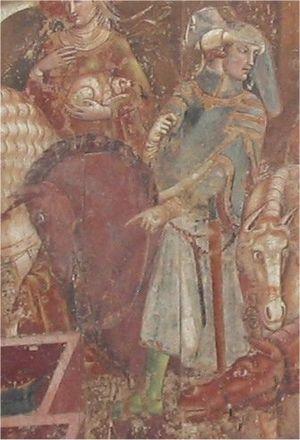
Montecatini Terme est une commune italienne de 19 473 habitants située dans la province de Pistoia et la région Toscane en Italie. La station thermale est inscrite depuis le 1ᵉʳ juillet 2014 sur la liste indicative du patrimoine mondial dans la série « Grandes villes d'eaux d'Europe ».